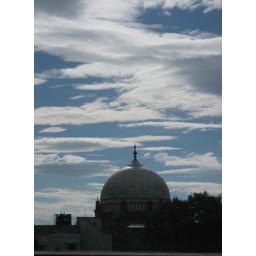
sky in morning from my office